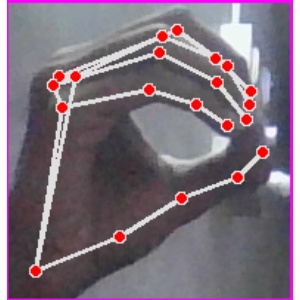
अक्षर: ठ